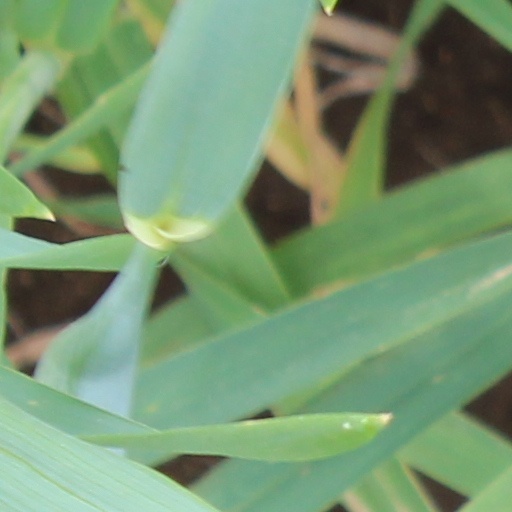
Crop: wheat